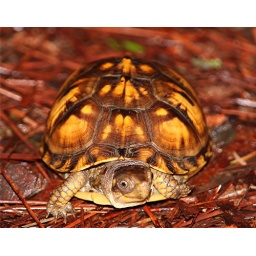
A rainy day in Memphis. Saw this box turtle on the trail at Herb Parsons Lake. 5/2/09.